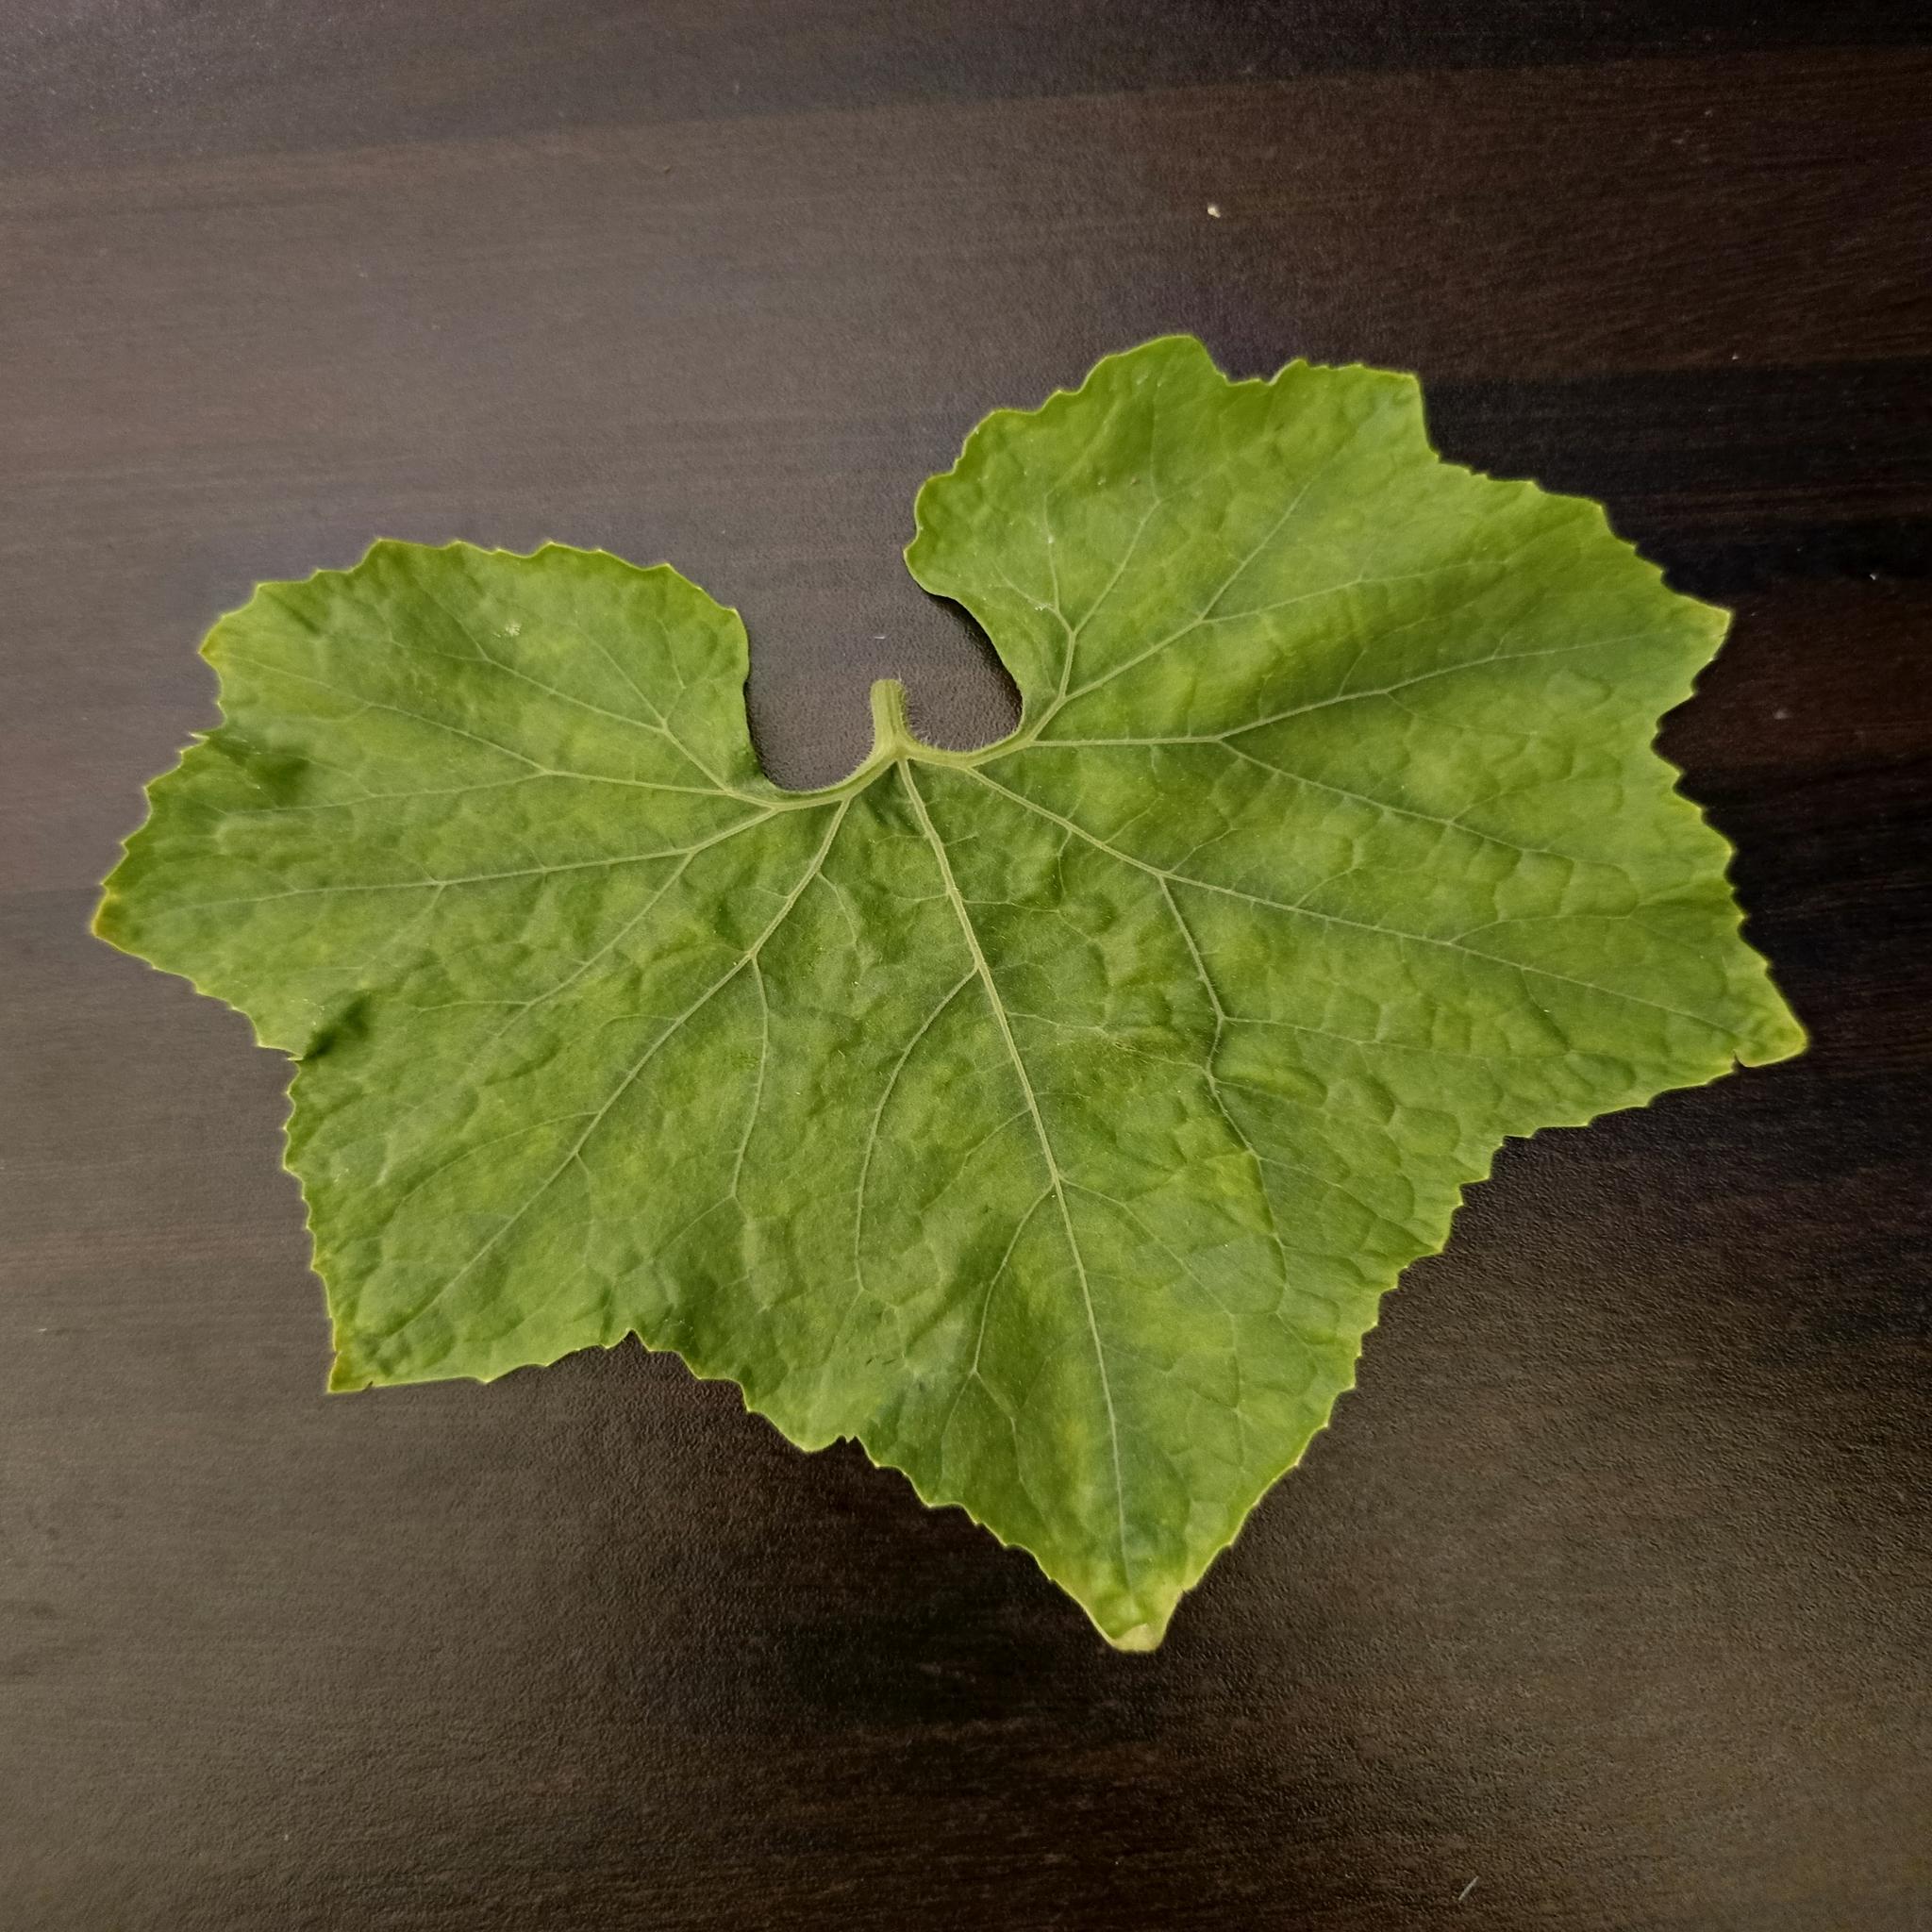
Label: Healthy